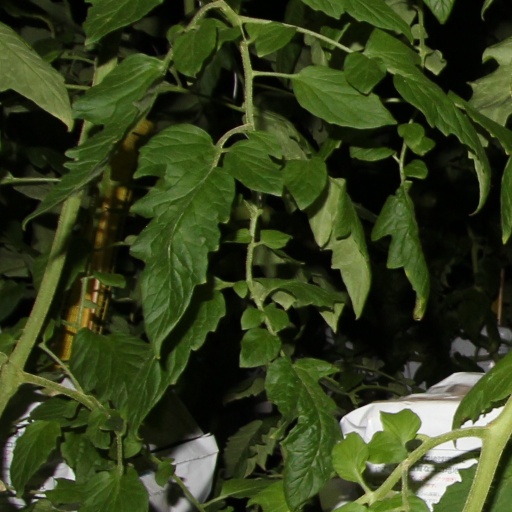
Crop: tomato